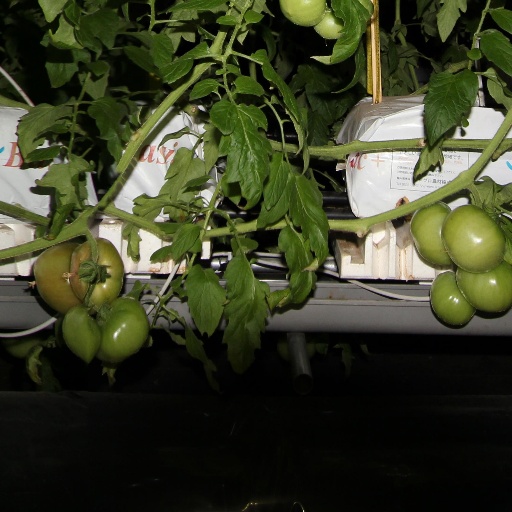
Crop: tomato